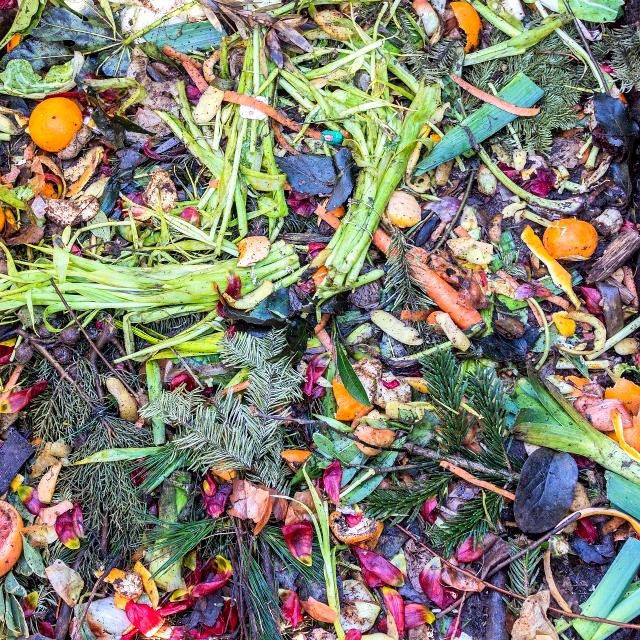
Label: Garbage